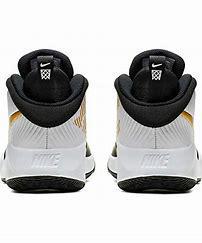
Brand: Nike
Model: Team Hustle D 9